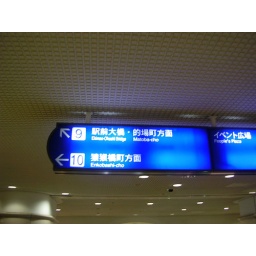
You can't really see it, but the top sign says &amp;quot;Ekimae-Ohashi&amp;quot; which means &amp;quot;Big bridge near the station&amp;quot;